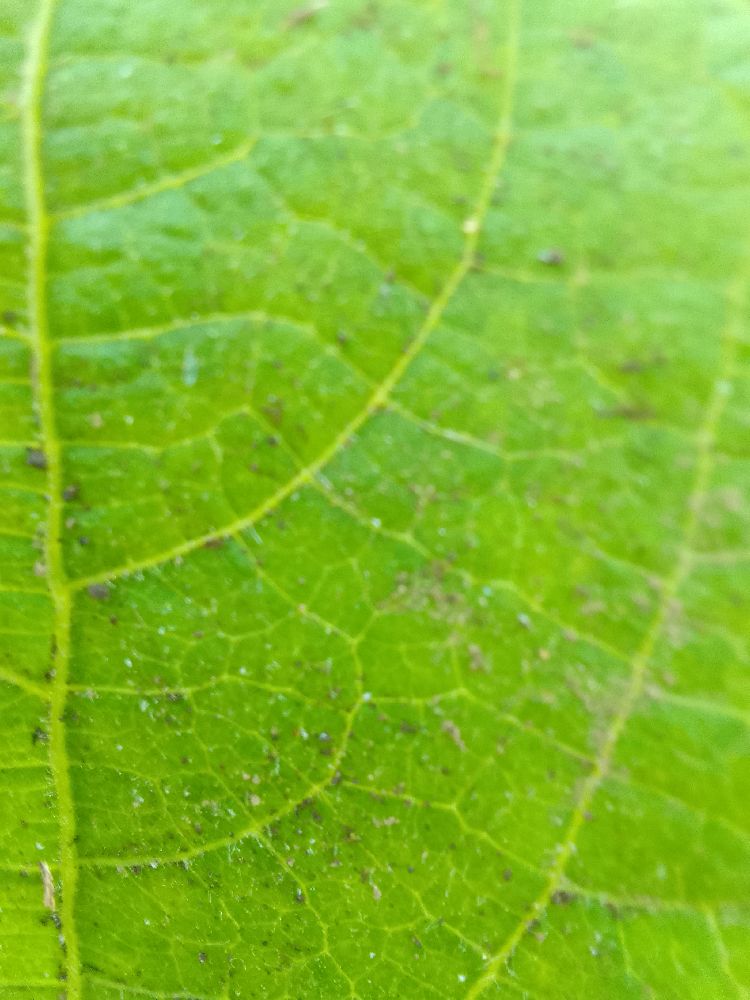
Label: healthy